Education in Ecuador

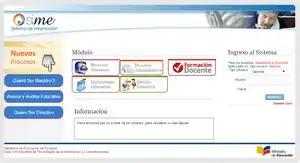
Ministry of Education Information System (SIME) in 2015

In 1996, the net primary enrollment rate was 96.9 percent, and 71.8 percent of children stayed in school until the fifth grade. Primary school attendance rates were unavailable for Ecuador as of 2001.